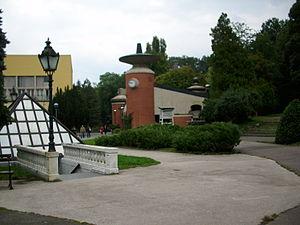
Vrnjačka Banja est une ville et une municipalité de Serbie situées dans le district de Raška. Au recensement de 2011, la ville comptait 10 004 habitants et la municipalité dont elle est le centre 27 332.